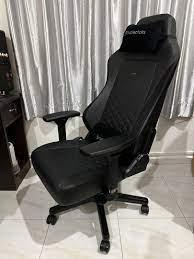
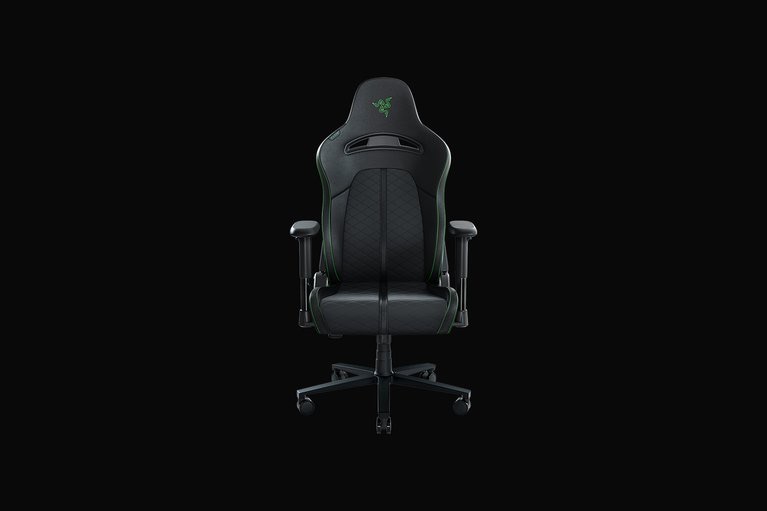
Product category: items_chair
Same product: no